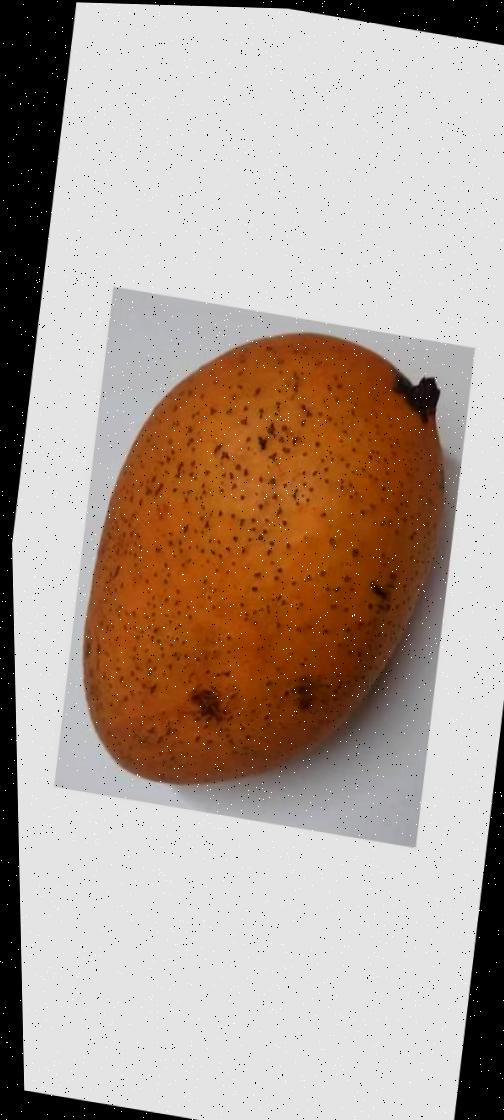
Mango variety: Ashshina Classic